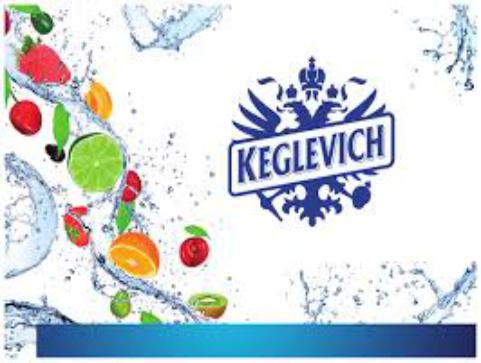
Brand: Keglevich
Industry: Food